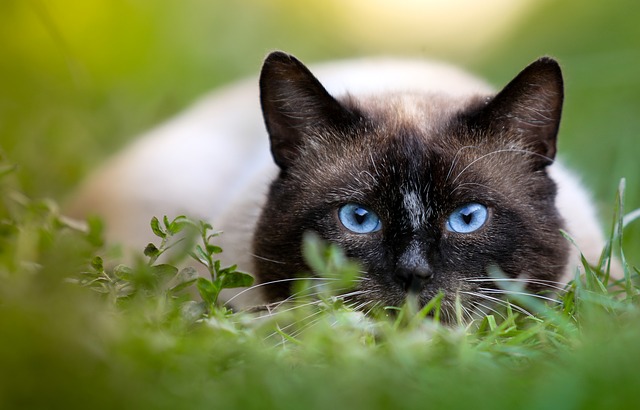
Label: gatto